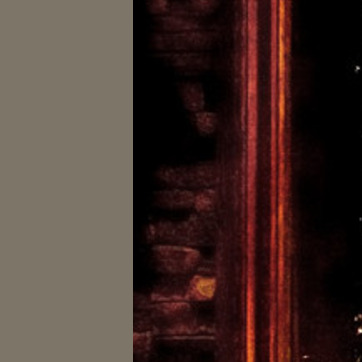
Material: stone